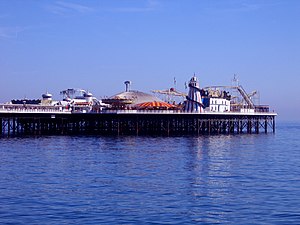
Brighton / Attraktioner
Brighton Pier
Brighton er en kystby by i East Sussex i det sydøstlige England med ca. 273.400 indbyggere. Byen er vokset sammen med byen Hove og tilsammen udgør disse to byen Brighton & Hove.